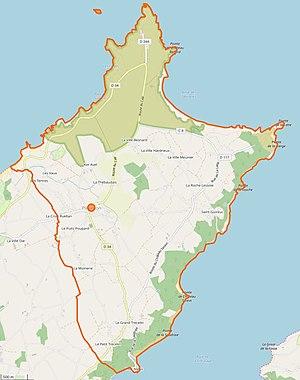
Cette carte a été créée à partir des données du projet Openstreetmap. This map was created from OpenStreetMap project data, collected by the community. This map may be incomplete, and may contain errors. Don't rely solely on it for navigation.
Plévenon [plevnɔ̃] est une commune française située dans le département des Côtes-d'Armor en région Bretagne. La commune est surtout connue pour le site naturel du Cap Fréhel et le site historique du Fort la Latte.